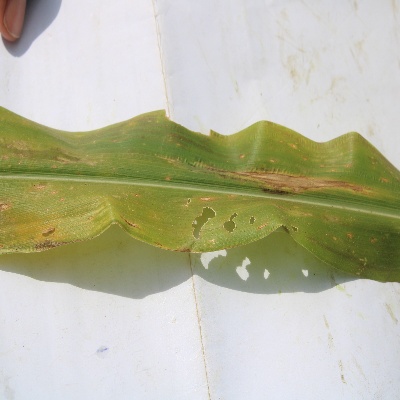
Crop: Maize
Condition: leaf blight